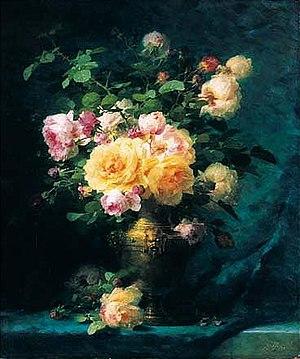
Vase de fleurs
André Benoît Perrachon, né le 7 juillet 1828 à Lyon, et mort dans cette même ville le 30 décembre 1908, est un peintre français.